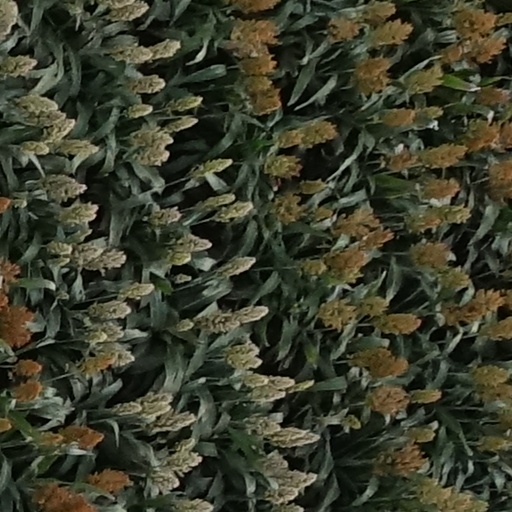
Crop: sorghum